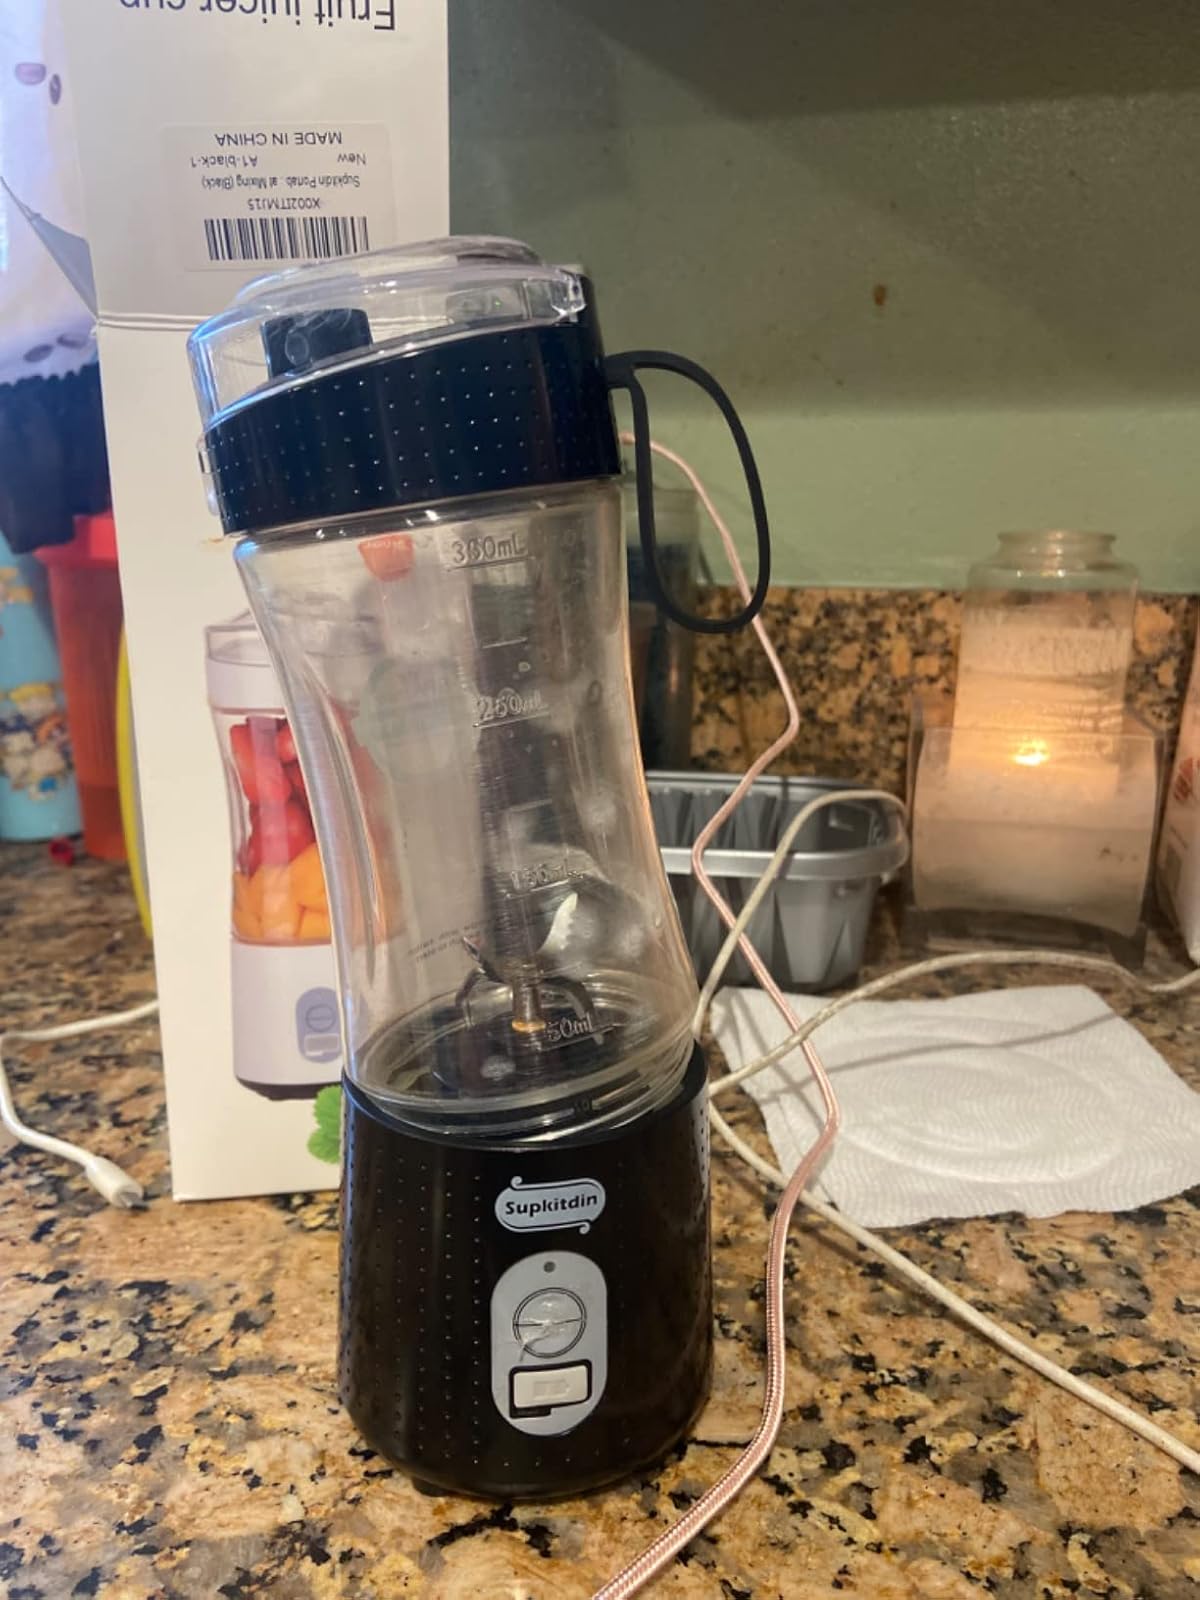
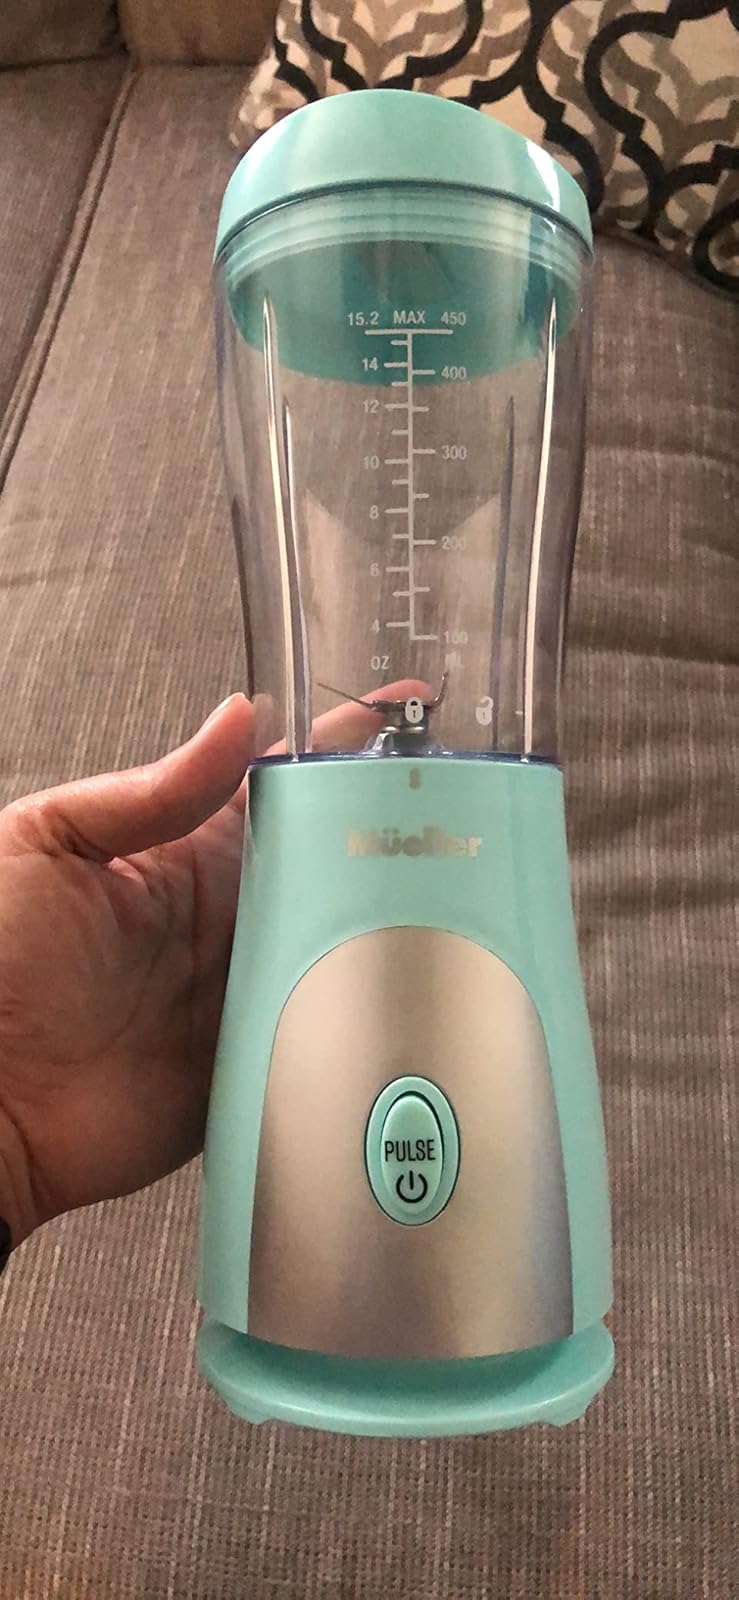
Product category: items_blender
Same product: no